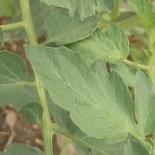
Crop: Tomato
Condition: healthy-leaf